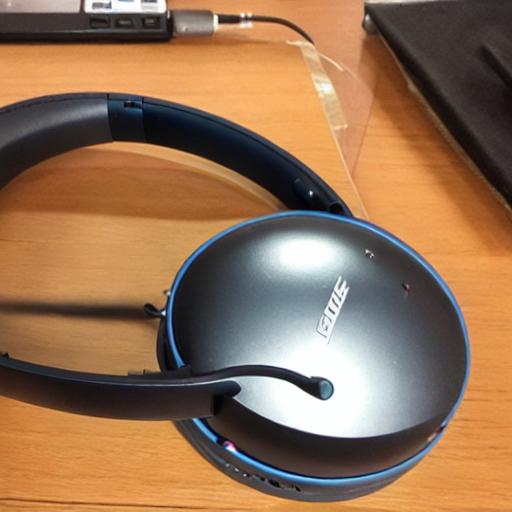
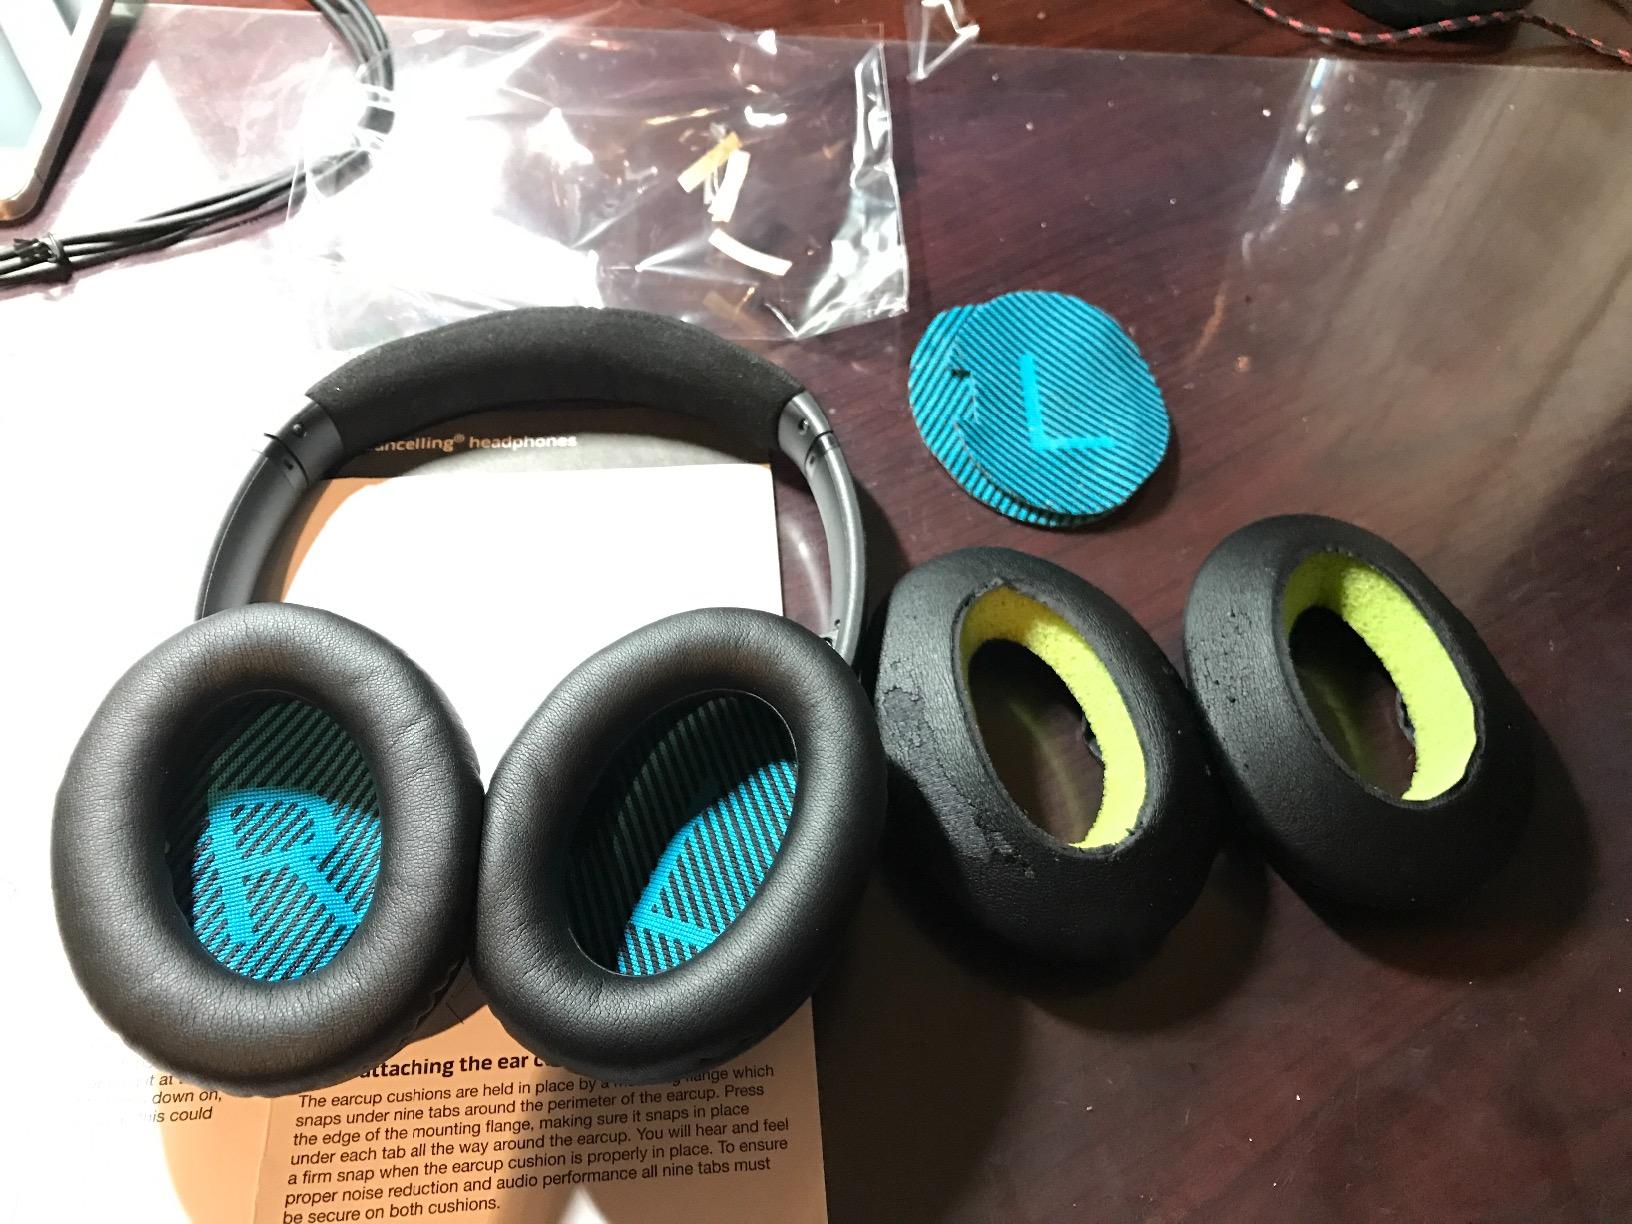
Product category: headphones
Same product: no